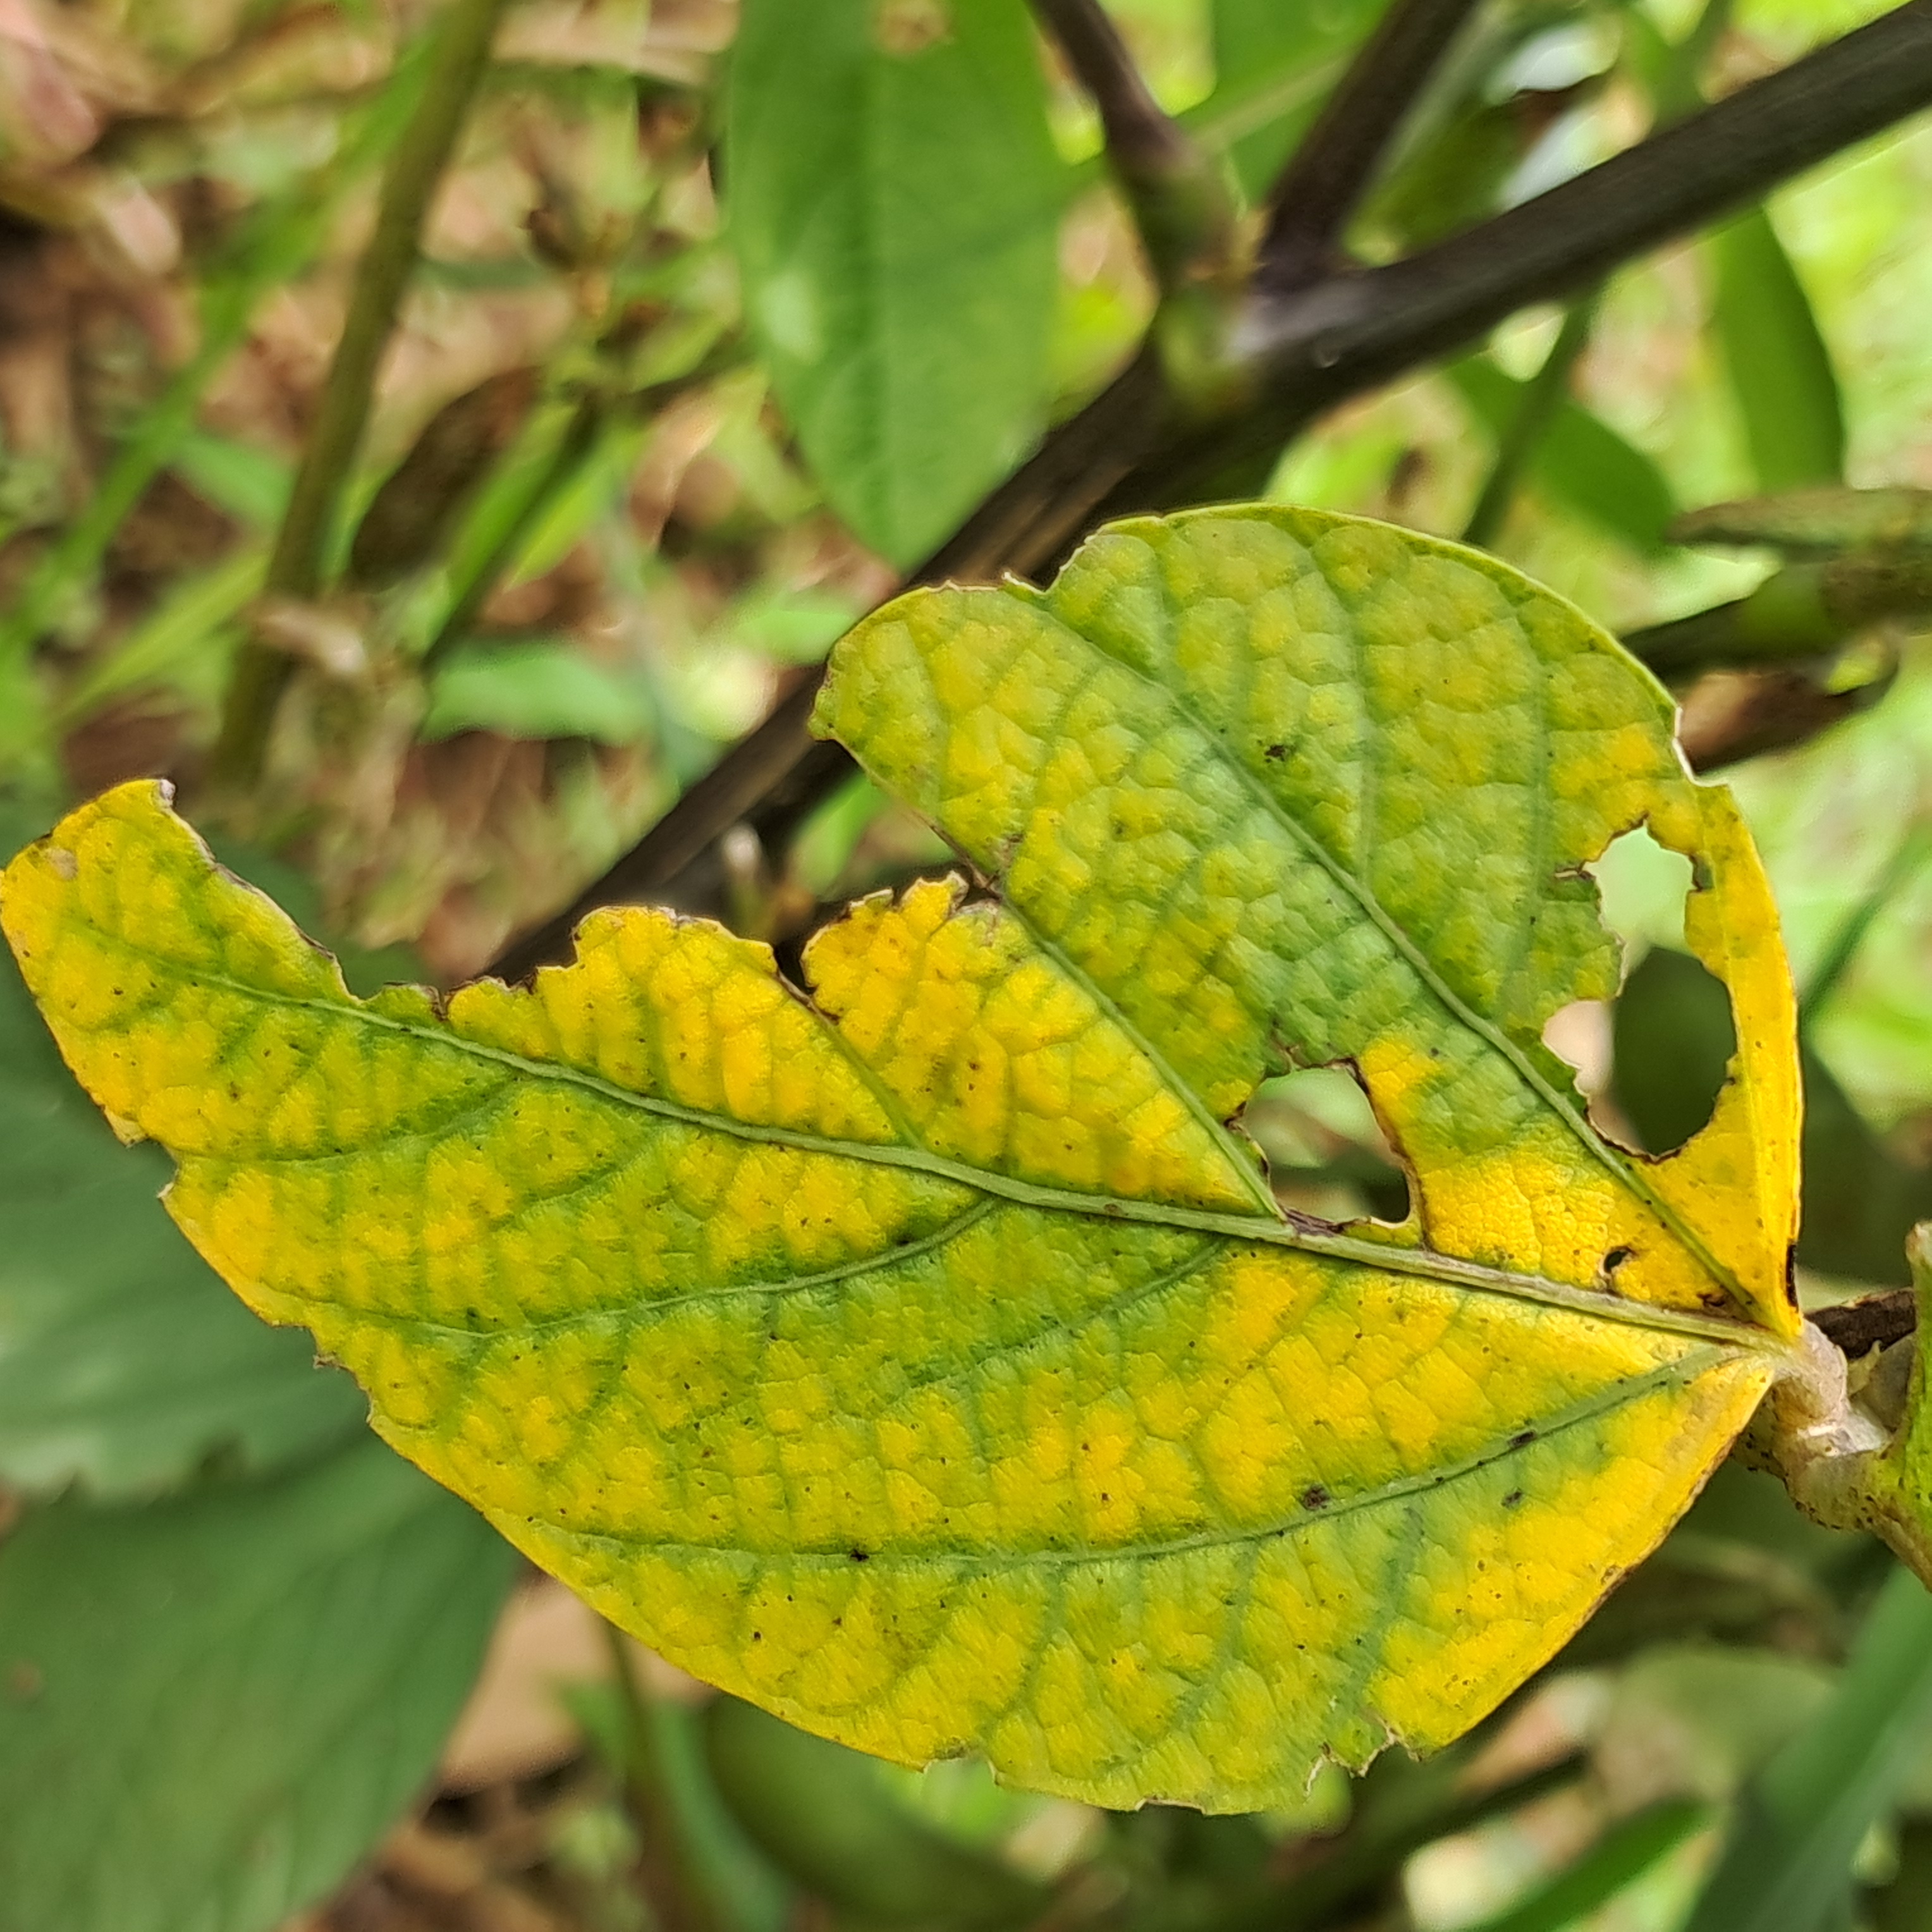
Label: Mosaic